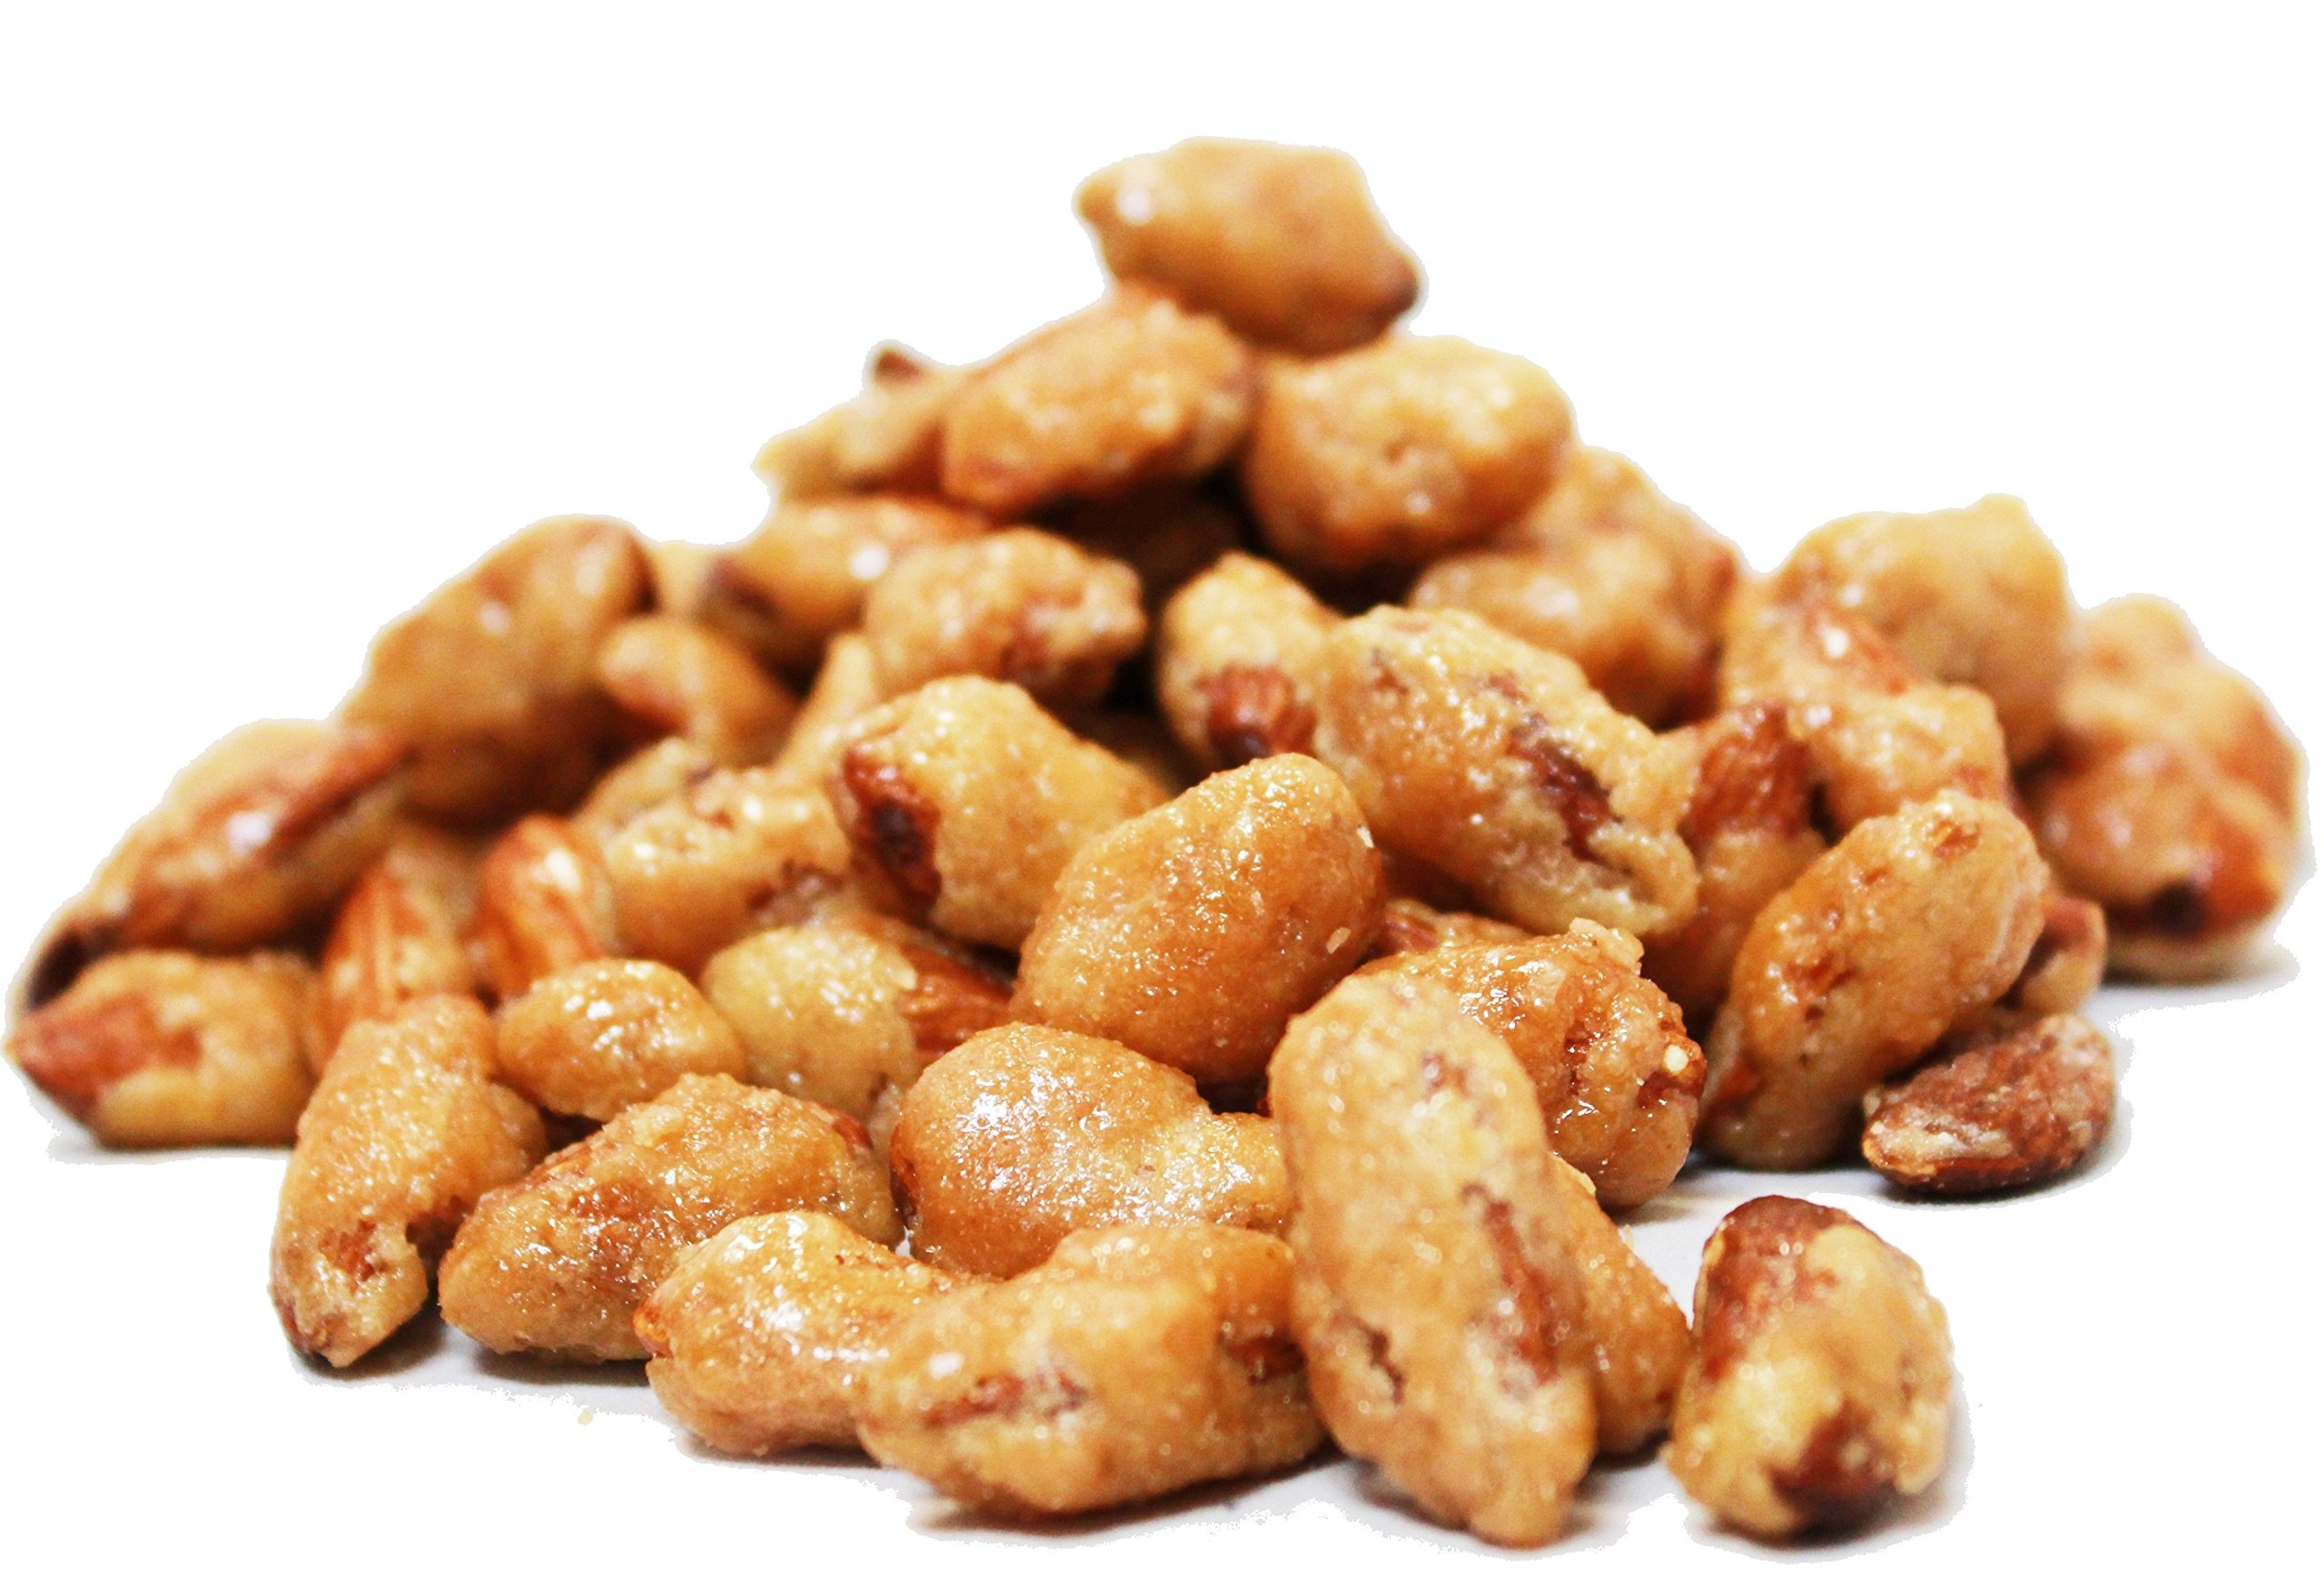
Item Name: Cinnamon Flavored Toffee Covered Almonds by It's Delish, 3 lbs Bulk
Bullet Point 1: DELICIOUS Mouthwatering Cinnamon Flavored Toffee Coated Almonds
Bullet Point 2: VALUE SIZE Three pounds (48 Oz) bulk bag Its Delish brand
Bullet Point 3: GET SNACKING Our toffee candy coated nuts will have you snacking away!
Bullet Point 4: WONDERFUL TREAT Candy bar, party favors, weddings, birthdays, baby showers and for any occasion
Bullet Point 5: KOSHER Certified Kosher OU Parve Non-dairy Vegan Made in the USA Order from the factory direct!
Value: 1.0
Unit: Count

Price: 25.99